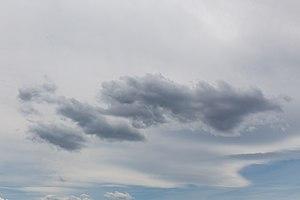
Cumulus humilis à Saint-Remèze, France.
Un cumulus humilis est un type de cumulus. Il est connu généralement sous le nom de « cumulus de beau temps ».